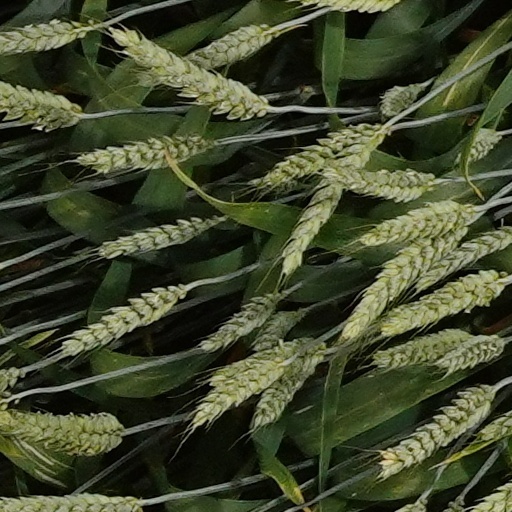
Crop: wheat